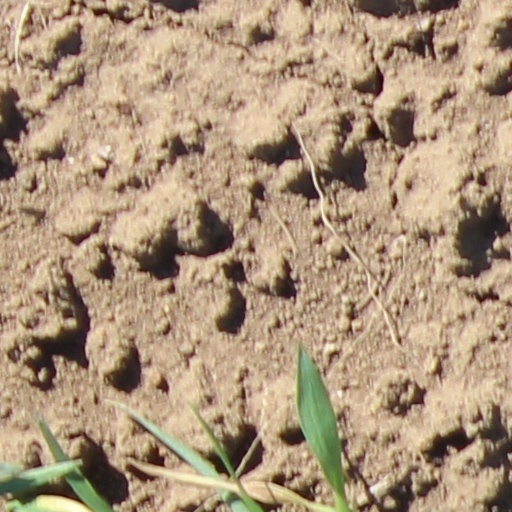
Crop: wheat